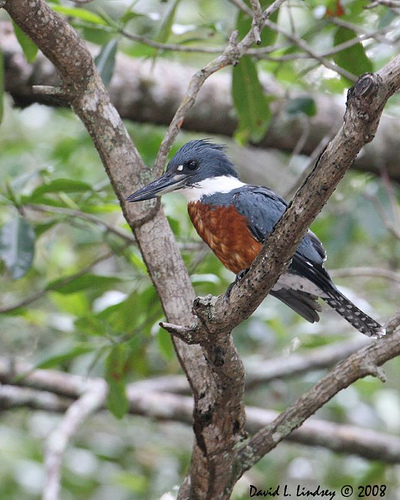
this bird has a gray head and a very long pointed beak.
this bird is blue, has a whiten neck, and a red belly with a black and white spotted tail.
average size, steel blue head , bil, and wings; brown underside, white neckring, tail feather steel blue with white dots on the underside.
this long, straight billed bird has large black eyes and a nice red underside.
small bird with a blue/grey head , back, and wings. a brown breast, and a giant straight beak.
a crested bird with a large straight bill, black head and wings, a rust colored chest, spotted tail and white neck ring.
the bird has a spiked crown, long black bill and brown belly.
this bird has a black and white head, a long black beak, and a long tail with white spots.
this bird has a long and broad black bill, a white throat and brown breast, with a grey crown and wings.
a small bird with a long beak compared to its body.
Species: Ringed Kingfisher